Schmidt-Lademann House

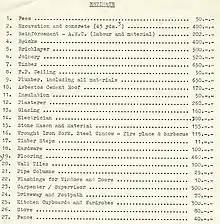

After to the original architecture rather insensitive renovations and extensions in the 1970s the house became unoccupied. 1998 Justin Locke purchased the house, did a thorough renovation and in 2001 through 2003 added an extension filling out the previous "L" shape on the northwest side with a two-storey block adding an indoor/outdoor dining area on the ground floor and a bedroom and bathroom on the upper floor. This addition merges very well with the original design especially where it repeats the slanted roof with the external post and beam structure on the eastern end of the home.